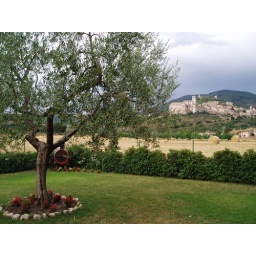
a view of Assisi from our tower house with the olive tree in the garden